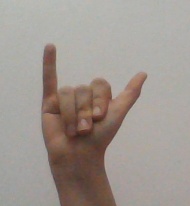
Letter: ya